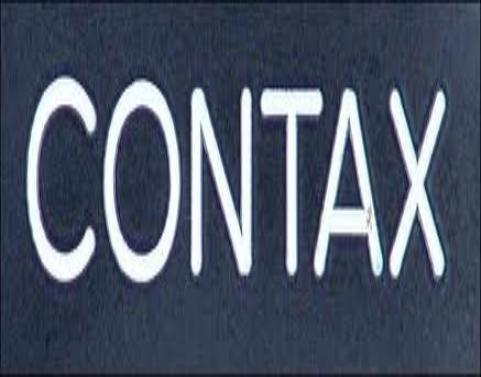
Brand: Contax
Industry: Electronic